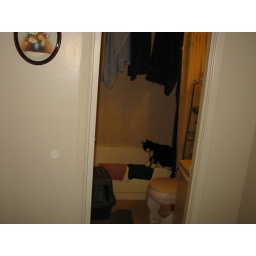
Here is Lucky sitting on the edge of the bathtub in the bathroom